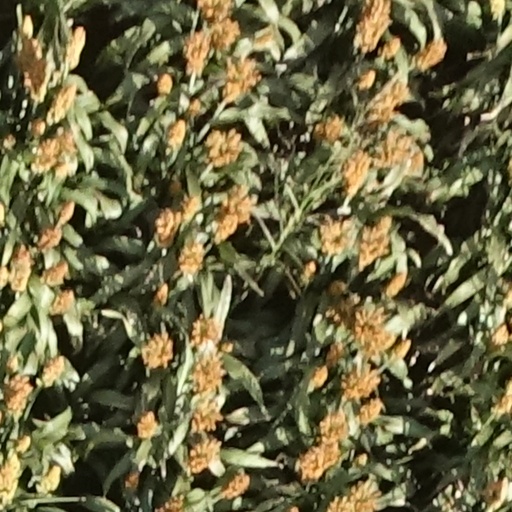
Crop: sorghum